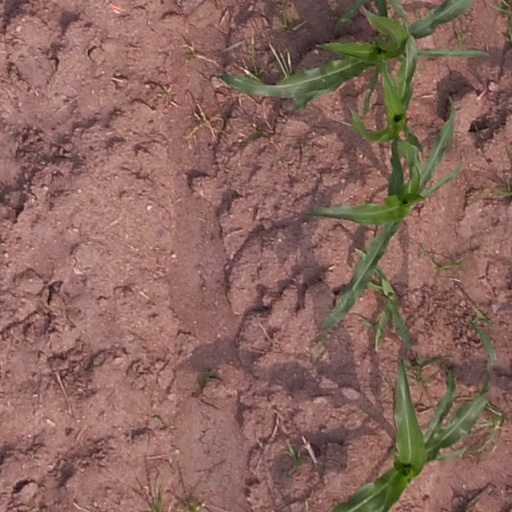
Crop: maize; corn